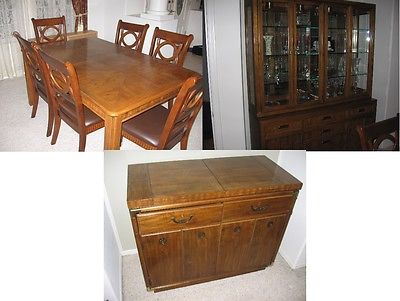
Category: table